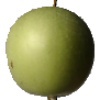
Label: apple_granny_smith